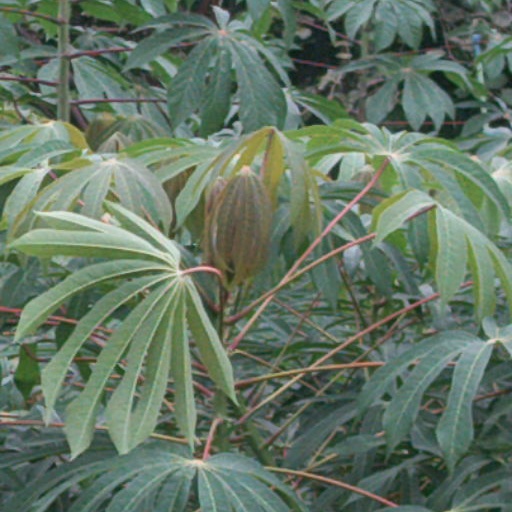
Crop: cassava